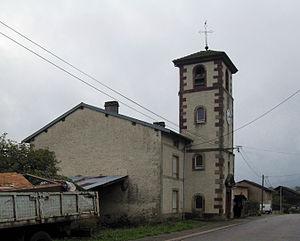
La mairie-chapelle de Frénois
Frénois est une commune française située dans le département des Vosges, en région Grand Est.